Gemstones in the Bible

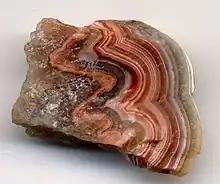
Agate

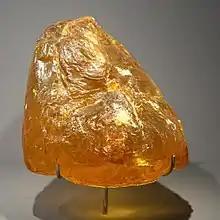
Baltic amber

Agate - Hebrew שְׁבוֹ "šəḇō"; Greek ἀχάτης "achates", Latin "achates" (Exodus 28:19, 39:12, in Heb. and Vulgate; also Ezekiel 28:13 in Septuagint).